Edward Walpole

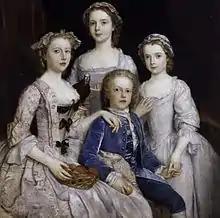
Laura, Maria, Charlotte and Edward

Walpole lived for a time at Frogmore House in Windsor, Berkshire which he bought in 1748 and sold in 1766. He then bought a house in Windsor, which he gave to his daughter Laura Keppel in 1778, and spent his last years in Isleworth, where he died in 1784.